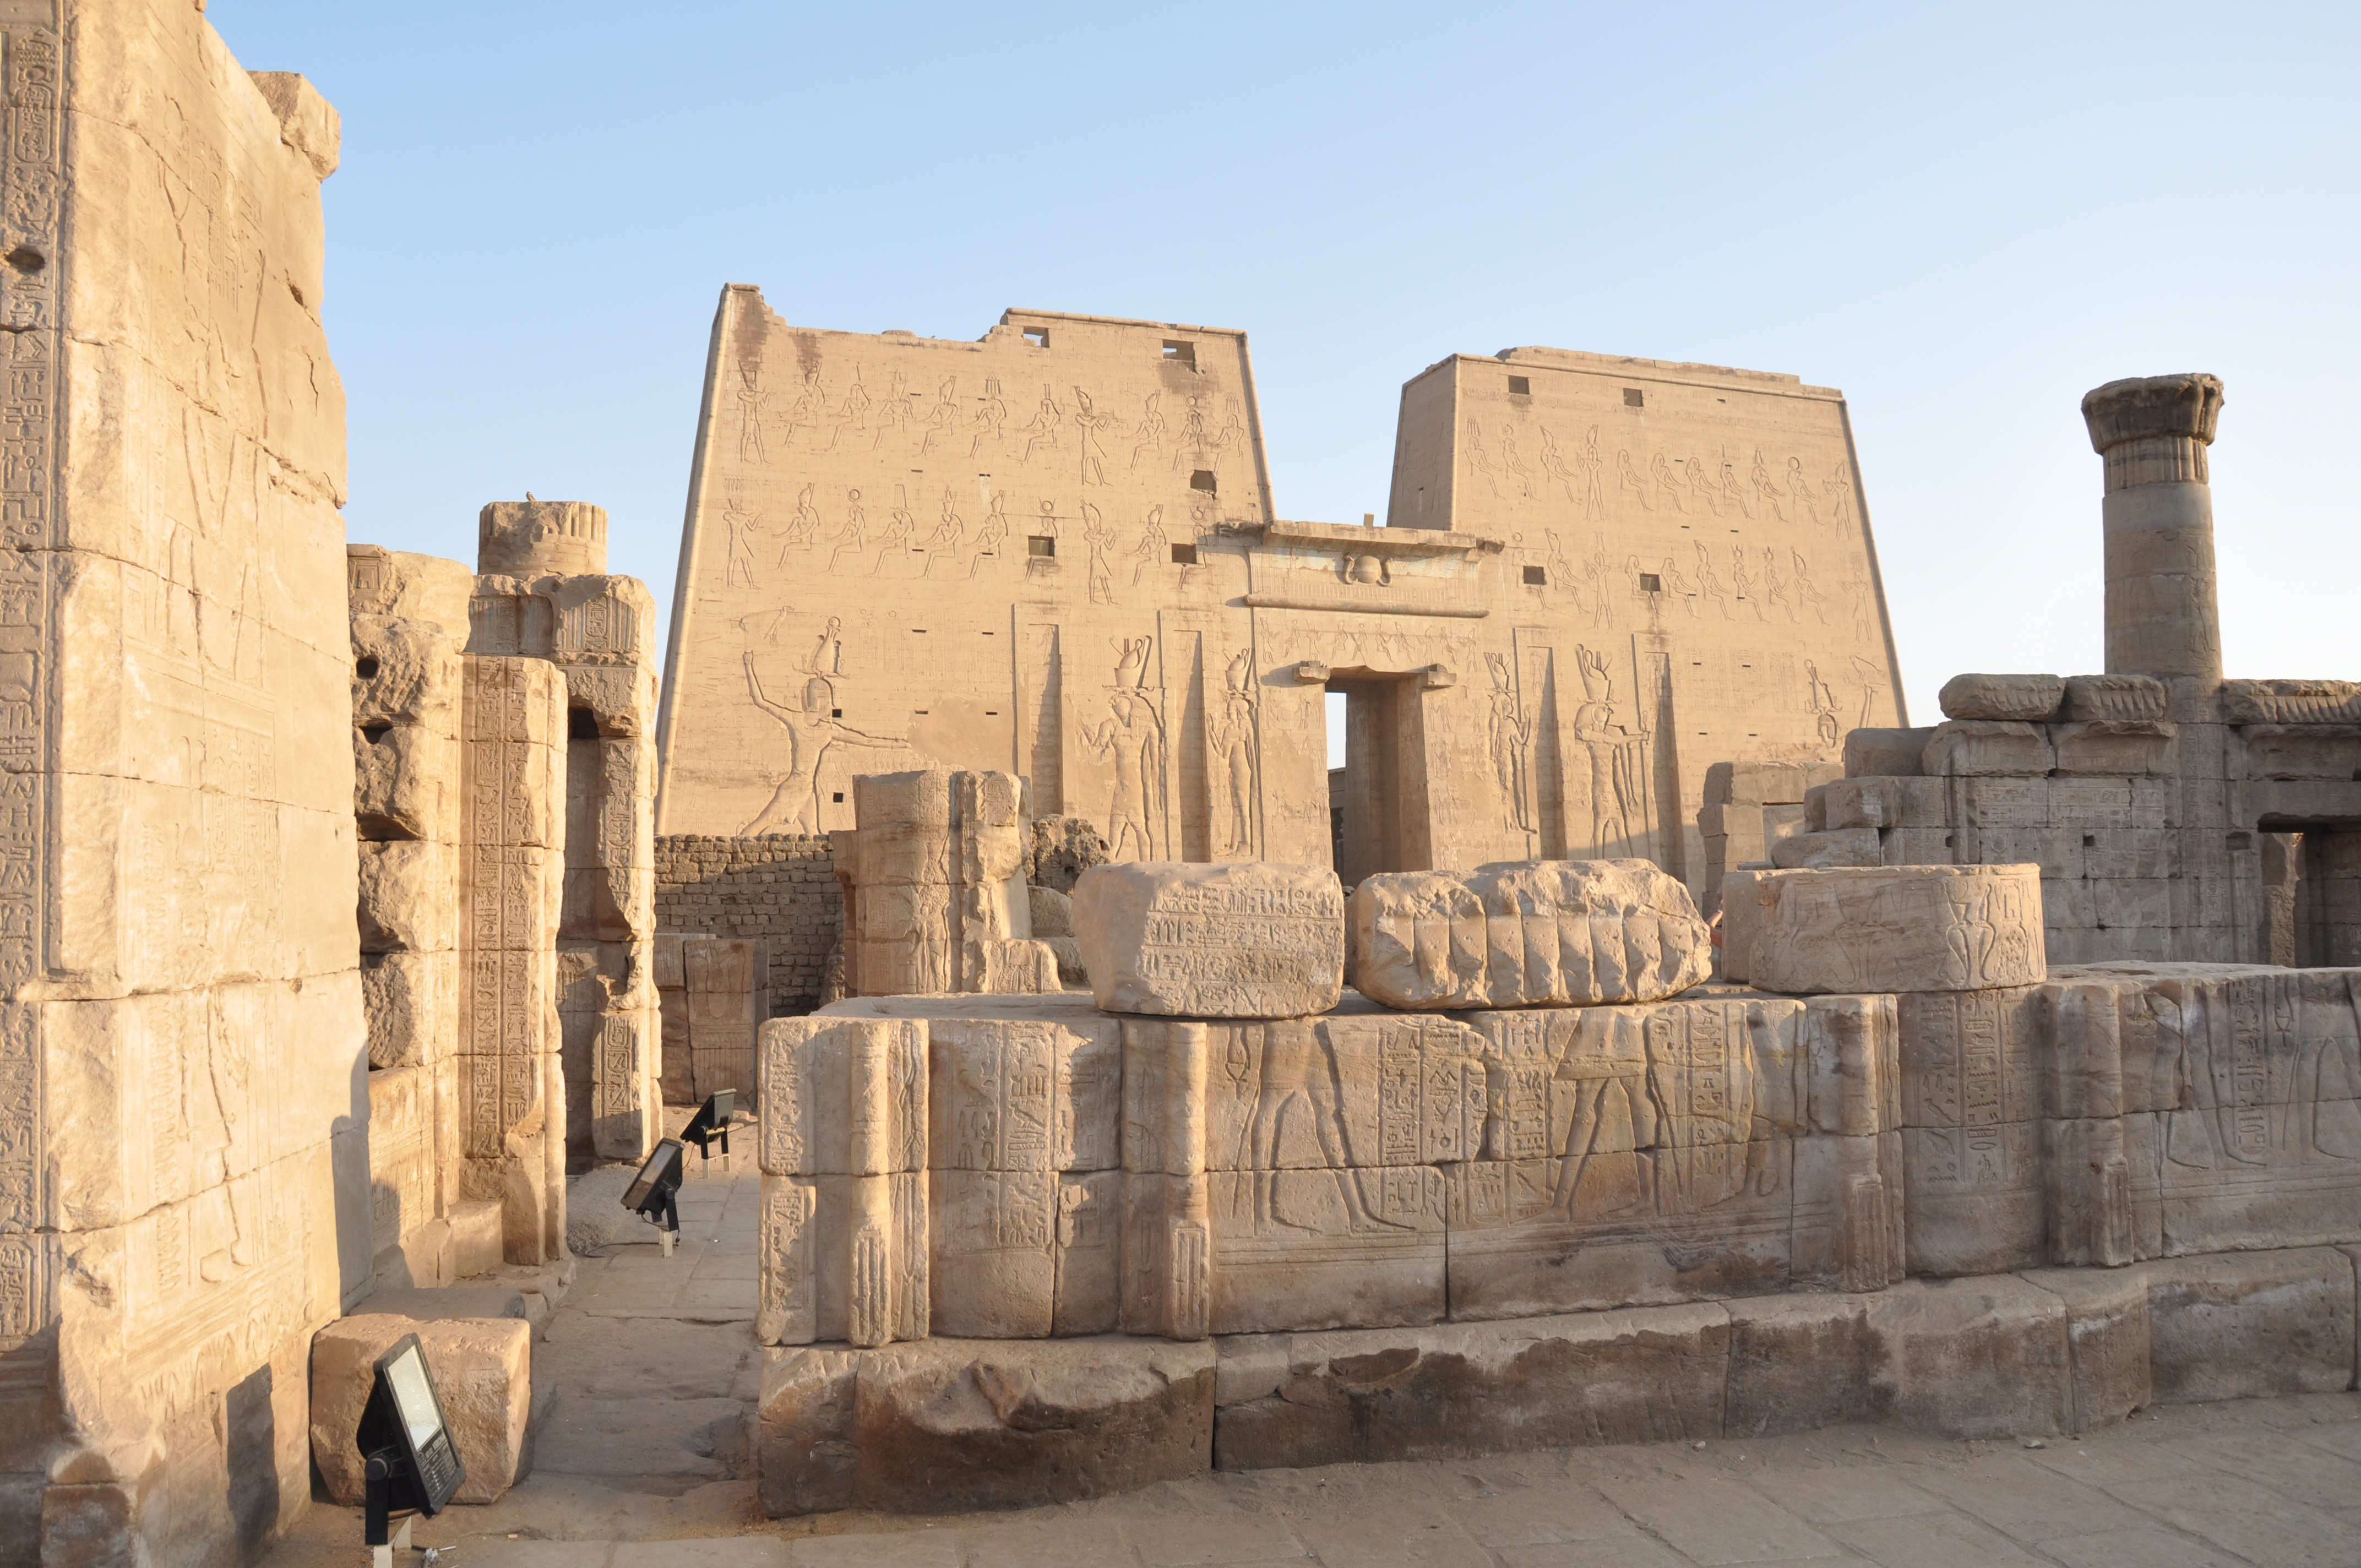
rock, building, wall, monument, travel, statue, column, fortification, place of worship, egypt, temple, ruins, columns, history, pierre, pharaoh, hieroglyphs, nile, archaeological site, unesco world heritage site, roman temple, historic site, ancient history, egyptian temple, edfu, ancient roman architecture, ancient greek temple